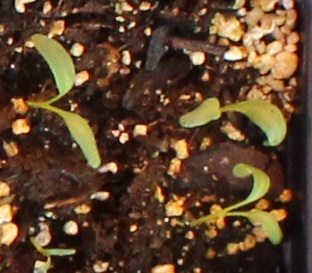
Label: Sugar beet